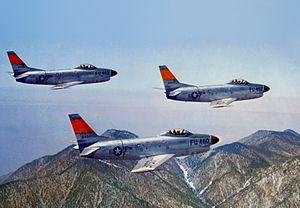
Le North American F-86D Sabre, parfois également désigné « Sabre Dog » ou « Dog Sabre », était un intercepteur tous-temps transsonique américain conçu par le constructeur North American Aviation.